Stroubles Creek

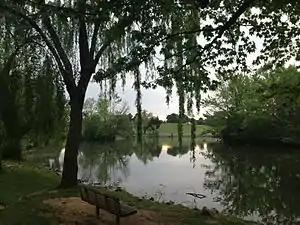
The Virginia Tech Duck Pond is formed by a dammed section of Stroubles Creek.

Stroubles Creek flows into the New River, which then flows into the Kanawha River, the Ohio River, the Mississippi River, and finally the Gulf of Mexico. There are two branches that merge at the Virginia Tech Duck Pond: the Main Branch and the Webb Branch. Downstream of the Duck Pond, many tributary streams flow into Stroubles Creek, including Slate Branch and Walls Branch.